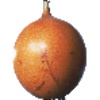
Label: granadilla